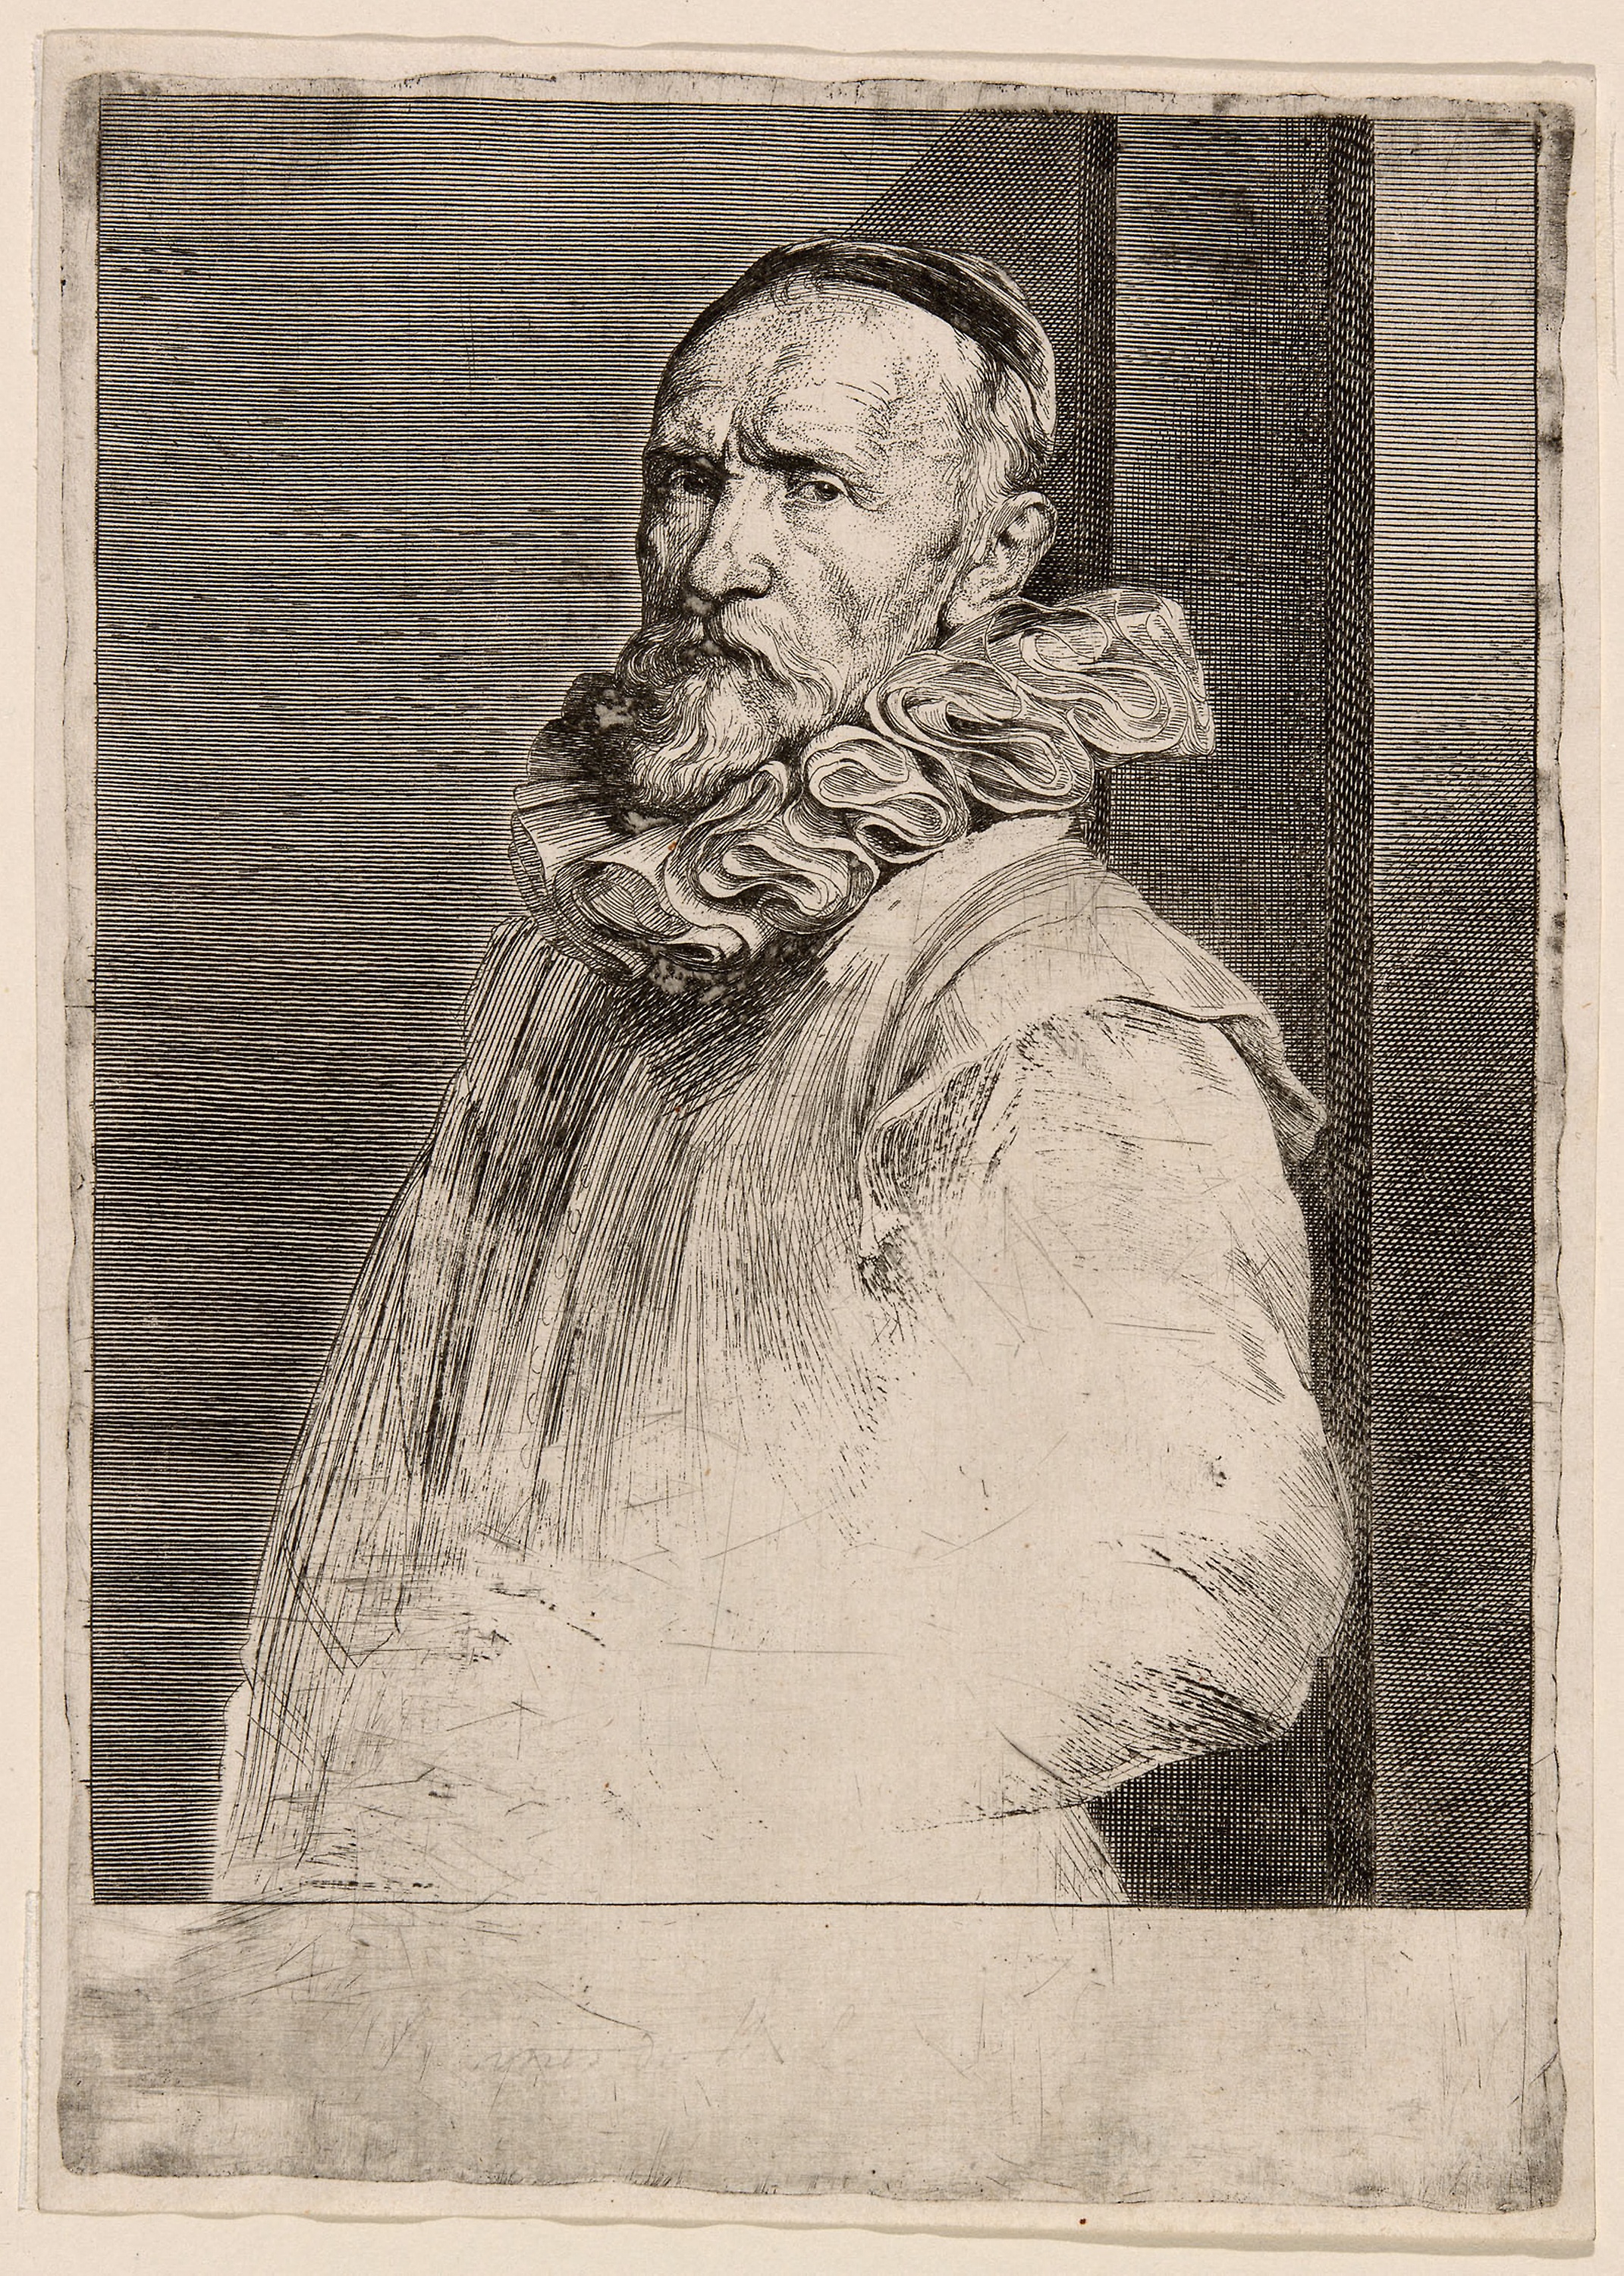
portrait, art, history, painting, vintage clothing, visual arts, artwork, self portrait, black and white, facial hair, picture frame, drawing, stock photography